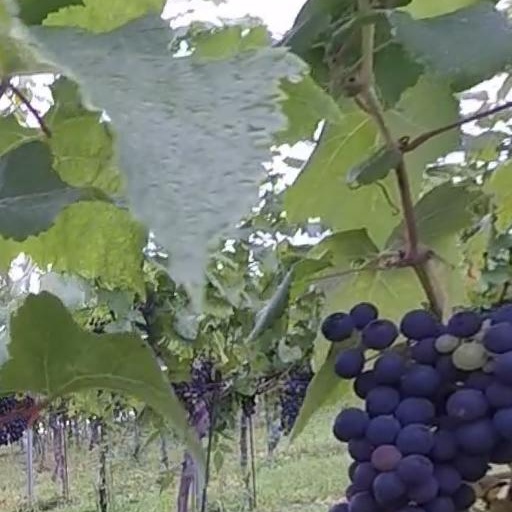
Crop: grape